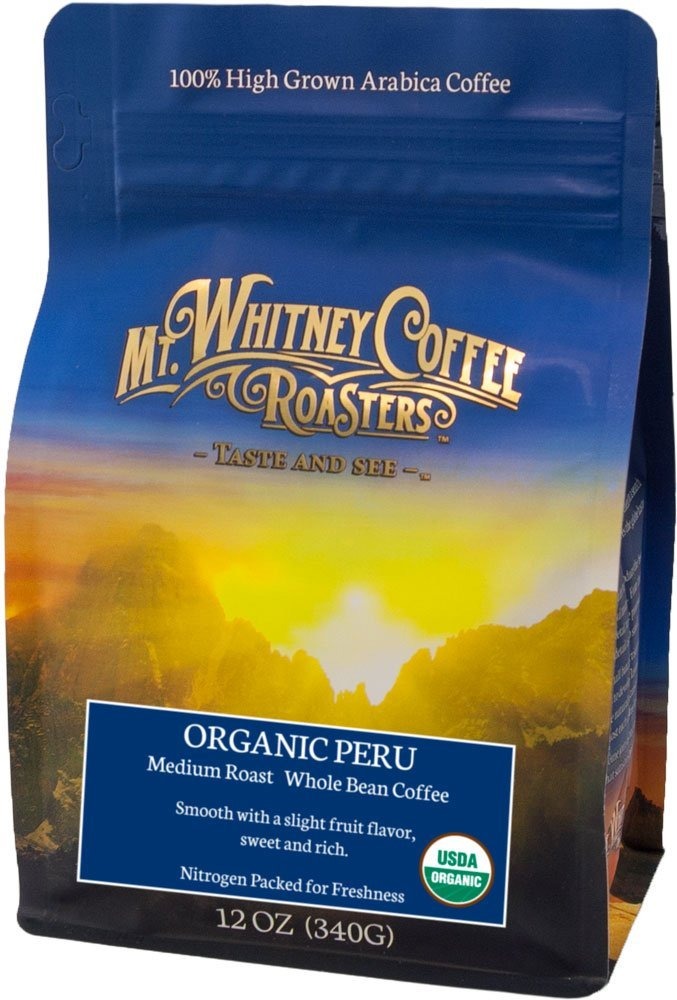
Item Name: Organic Peru, Whole Bean Coffee, Medium Roast, 12 oz (340 g), Mt. Whitney Coffee Roasters
Product Description: #IhealthAmerica
Value: 12.0
Unit: ounce

Price: 16.92